Bernardo Elío y Elío

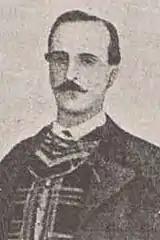
father

The Elíos, since the Mid-Ages related to , during the Modern Period became owners of many estates, scattered across central and Northern Navarre. Family representatives held various prestigious positions, for centuries served in the Cortes and were briefly care-takers of . By means of marriages they acquired in the early 18th century and in the early 19th century. The holder of both titles and Bernardo's grandfather, Francisco Javier Elío Jiménez-Navarro (1800–1880), passed the Vesolla title to his oldest son, while the Las Hormazas title went to the second son and Bernardo's father, Joaquín Elío Mencos (1832–1876). The family was heavily related to other aristocratic Navarrese families, like , Marquéses de Vadillo, Duqués de Bailén, and other.